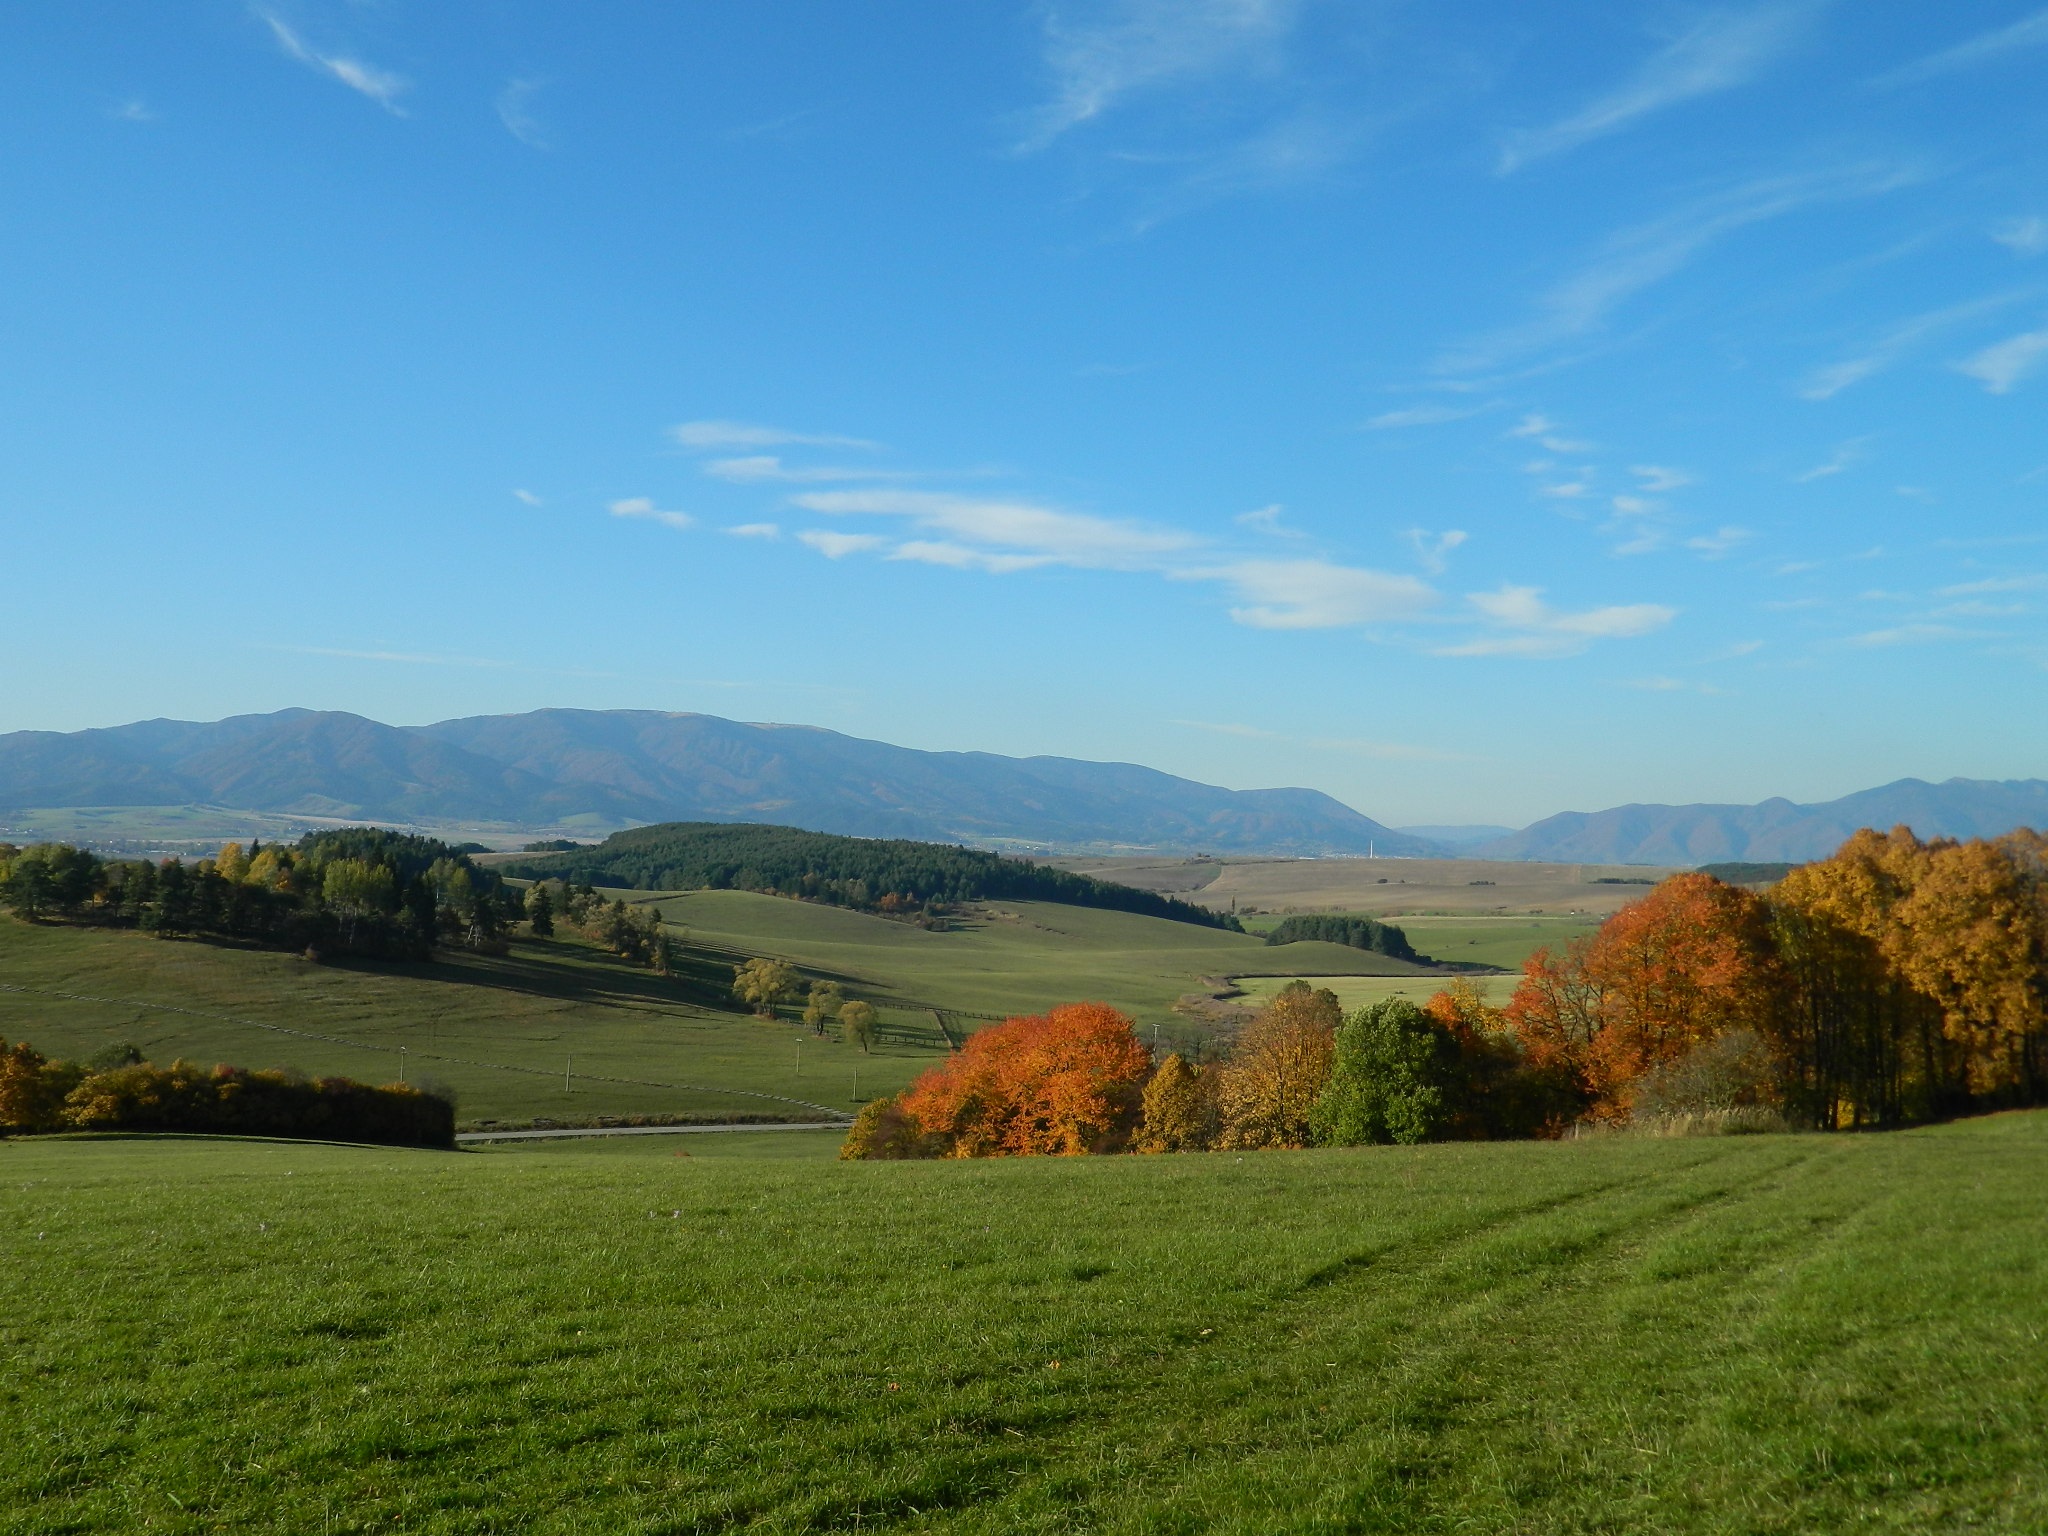
landscape, grass, mountain, sky, sun, field, meadow, prairie, hill, valley, mountain range, country, pasture, autumn, agriculture, ridge, plain, fields, grassland, plateau, fell, habitat, views, loch, ecosystem, the sky, slovakia, steppe, rural area, meadows, turiec, geographical feature, grass family, mountainous landforms